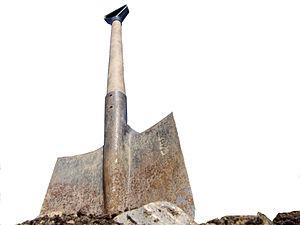
La bêche est un outil manuel du jardinier servant à retourner et à ameublir la terre sur de petites surfaces. Sa fonction est d'ameublir en profondeur la terre en la retournant. L'opération de retournement permet aussi d'enfouir de la fumure pour enrichir le sol en matière organique. La bêche sert aussi à couper des racines, et à aider à l'arrachage de certains légumes.